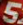
Number: 5